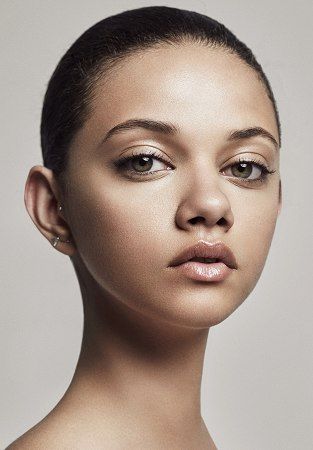
Gender: women